Mahishasuramardini Mandapa

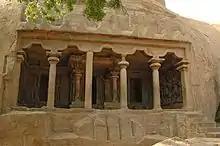
Mahishamardini Rock Cut Mandapam

Mahishasuramardhini Mandapa (Cave Temple; also known as Yampuri) is an example of Indian rock-cut architecture dating from the late 7th century, of the Pallava dynasty. It is a rock-cut cave temple located on a hill, near a lighthouse, along with other caves in Mamallapuram. Mamallapuram, also popularly known as Mahabalipuram, is a small village to the south of Chennai, in the state of Tamil Nadu, India. The temple is part of the Group of Monuments at Mahabalipuram, a UNESCO World Heritage Site inscribed in 1984. This Cave Temple has many interesting architectural features of which three exquisitely carved reliefs on the cave walls of three sanctums are prominent. One is of Vishnu reclining on the seven hooded serpent, Adishesha, another of Durga, the main deity of the cave temple Durga slaying the buffalo headed demon Mahishasura, and the third sanctum has a sculpture of Shiva.